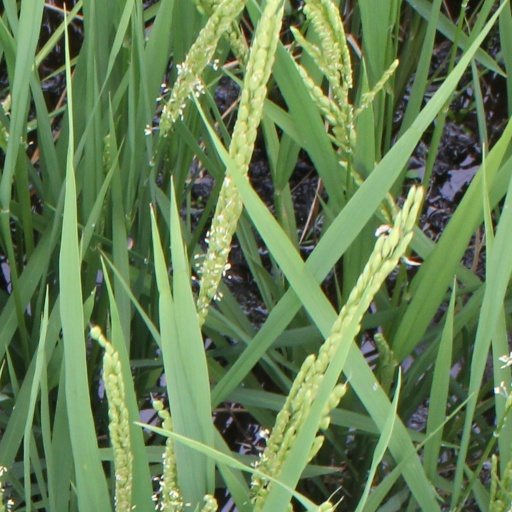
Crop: rice